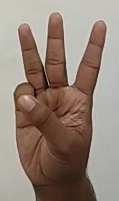
ASL sign: 6